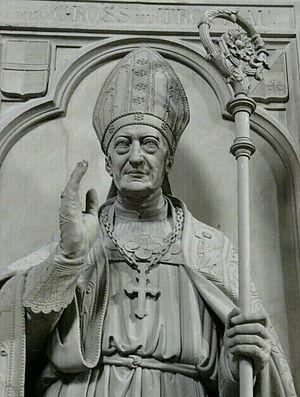
Adam Friedrich Groß zu Trockau fut vicaire apostolique de Bamberg puis évêque de Wurtzbourg.